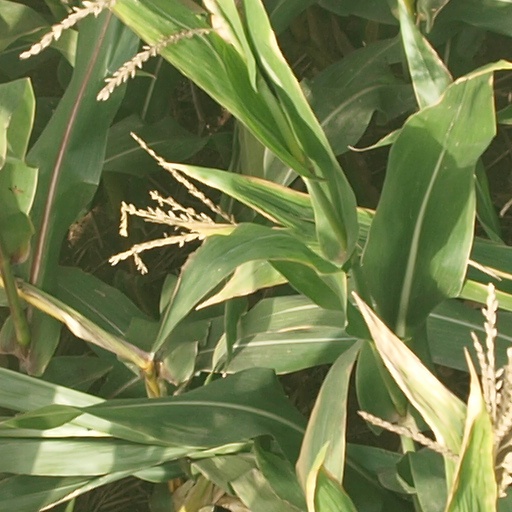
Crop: maize; corn